Uncovered: The War on Iraq

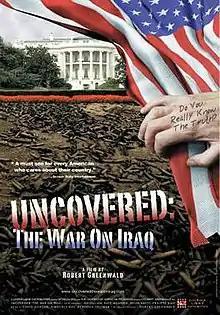
Film poster

Uncovered: The War on Iraq is a 2004 documentary film directed by Robert Greenwald that builds the case that the George W. Bush administration intentionally deceived the American people in order to justify going to war in Iraq in 2003.